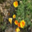
Label: poppy